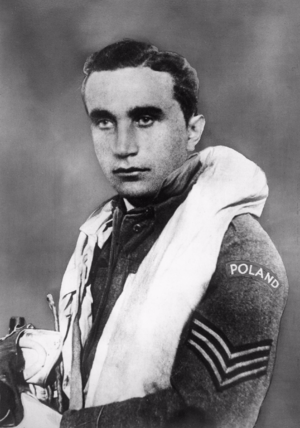
Josef František, né le 7 octobre 1914 à Otaslavice et mort le 8 octobre 1940 à Ewell, est un pilote de chasse tchécoslovaque.